Jewish schisms

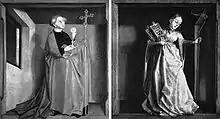
Ecclesia and Synagoga by Konrad Witz (1400–1447).

The first Christians (whom historians refer to as Jewish Christians) were the original Jewish followers of Jesus, a Galilean preacher and, according to early Christian belief, the resurrected messiah. After his crucifixion by the Romans, his followers broke over whether they should continue to observe Jewish law, such as at the Council of Jerusalem. Those who argued that the law was abrogated (either partially or fully, either by Jesus or Paul or by the Roman destruction of the Temple) broke to form Christianity.